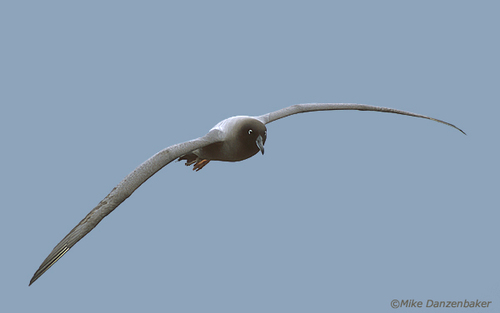
this bird has a gray belly and breast with darker gray head, and wings.
dark gray bird with extremely long wings, large pointed beak, and no neck
this is a grey bird with a white back and a long pointed beak.
the bird has a white eyering and long secondaries that are dark grey.
bird is really big with medium bill, it has dark grey and black feathers.
this bird has a long wingspan, and smooth feathers that are light gray tapering to dark gray on its head.
the bird has long black wingbars, a black eyering and curved black bill.
this dark grey bird has a wide wingspan with a white back and bright light eyes.
this bird has a black crown with a black bill and long wings with black secondaries.
this bird has very long wings that are mostly dark with some white in there. small eyes and small beak.
Species: Sooty Albatross